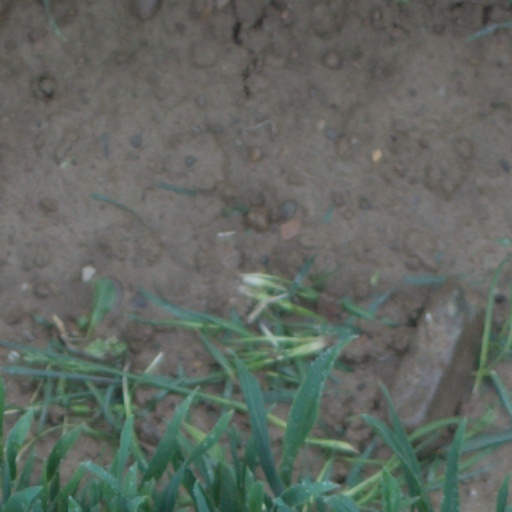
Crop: wheat